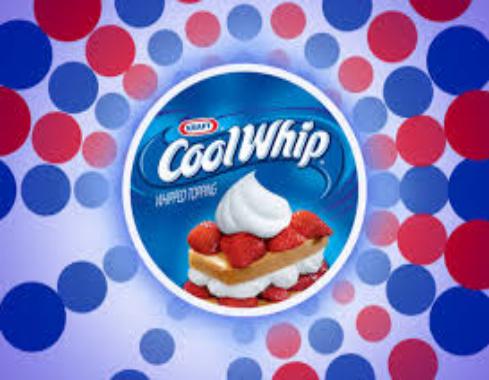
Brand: Cool Whip
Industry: Food